Martín Arjol

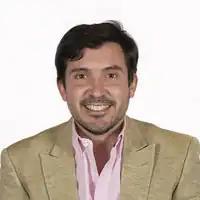

Martín Arjol (born 2 July 1981) is an Argentine politician of the Radical Civic Union (UCR). Since 2021, he has been a National Deputy elected in Misiones Province.